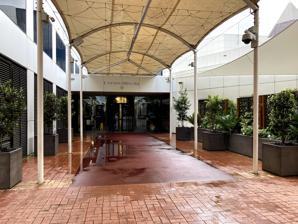
Building: Casino Canberra
Country: Australia
Year built: 1994
Casino in Canberra, Australia Casino Canberra The entrance to Casino Canberra Location Canberra, Australian Capital Territory Address 21 Binara St, Canberra ACT 2601 Opening date 29 July 1994 Casino type Land Owner Aquis Group Operating license holder Casino Canberra Limited Coordinates 35°17′00″S 149°08′04″E / 35.2833°S 149.1344°E / -35.2833; 149.1344 Website casinocanberra .com .au Casino Canberra (or Canberra Casino ) is a casino located in the Central Business District of Canberra , the capital city of Australia. It was the first legal casino to open in the Australian Capital Territory , built on land excised from Glebe Park under a 99-year lease agreement between the casino licensee and the territory government . It is small in comparison with other casinos in Australia and does not incorporate any hotel accommodation, theatres, auditoriums or retail stores. It is the only casino in Australia not licensed to operate poker machines . There are 39 gaming tables where blackjack , roulette , baccarat and other games are played. The casino also has a poker lounge and sports lounge with TAB facilities. History Following permission from the Federal Government to issue a casino licence and despite strong opposition from Dr Hector Kinloch of the Residents Rally , Casinos Austria International was selected by the ACT Government as the preferred operator on 31 January 1992. A subsidiary company, Casino Canberra Limited was formed for this purpose. In exchange for the licence, Casinos Austria paid $19 million up front for lease of the land and an annual $500,000 licensing fee. A temporary casino began operation on 14 November 1992 at the National Convention Centre . The permanent casino opened on 29 July 1994.  Former Prime Minister Bob Hawke and the ACT Chief Minister Rosemary Follett were among the guests at the large opening party hosted by Dr Leo Walner, then head of Casinos Austria. Bob Hawke was the winner of the golden roulette ball that was used for the first spin of the roulette wheel in the temporary casino. The Aquis Group controlled by Hong Kong billionaire Tony Fung acquired the casino in 2014. Licence restrictions Casino Canberra holds the only licence to operate gambling tables in the Australian Capital Territory. Unlike other Australian casinos, it cannot operate poker machines . The casino has previously tried unsuccessfully to lobby the territory government to remove restrictions that prevent it from installing poker machines. These attempts have failed, in part due to concerns from Canberra's clubs, which fear loss of revenue from their own poker machines. Amendments to the Casino Control Act (2006) which would allow the casino to operate poker machines have been unsuccessfully moved in the legislative assembly on two occasions. In March 2013, it was reported by The Canberra Times , amid concerns about its ongoing viability, that the casino was willing to hand back land to the government that would allow the National Convention Centre to be expanded, and pay upfront fees in exchange for licensing rights for 200 machines. In May 2016, following submission of a proposal to massively redevelop the Casino site in exchange for the right to possess 500 poker machine licences, an in-principle agreement was reached with the Chief Minister Andrew Barr.  The agreement centred on the possible use of 200 poker machines but only after redevelopment had been completed and only if the poker machine licences were purchased from owners of existing machines under the poker machine cap. References